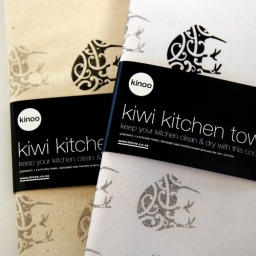
100% cotton kiwi print kitchen towel. Designed and printed in New Zealand.